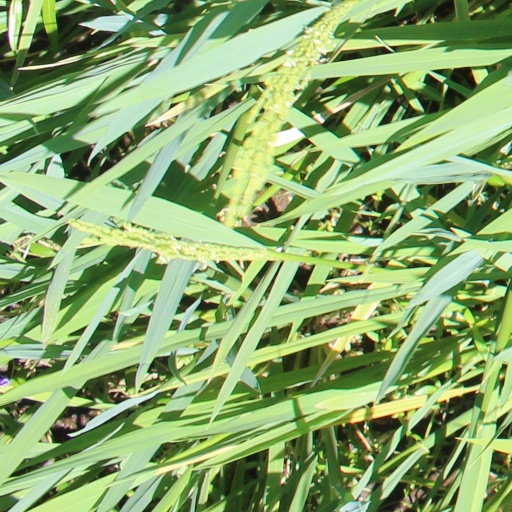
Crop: rice